Alice Barlow

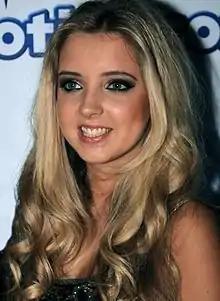
Barlow at the "Inside Soap" Awards 2011

Alice Barlow is an English actress and singer who portrayed Rae Wilson in the Channel 4 soap opera "Hollyoaks".